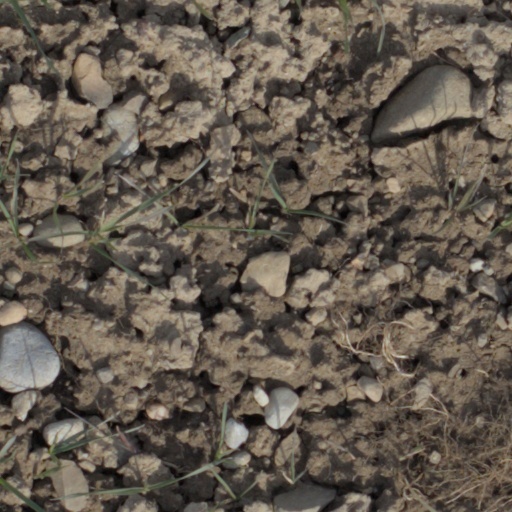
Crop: wheat